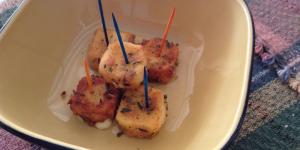
cuadros de queso rebozados